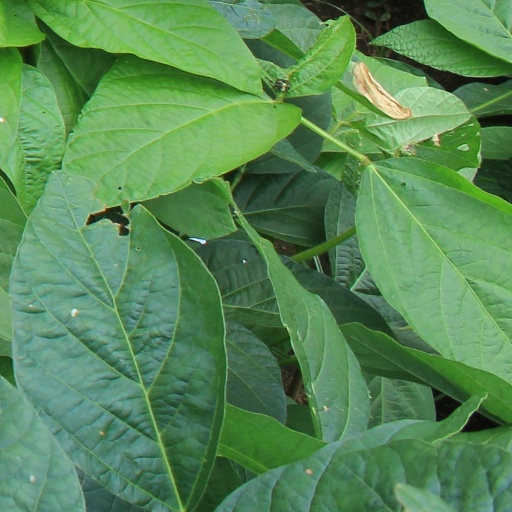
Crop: soybean